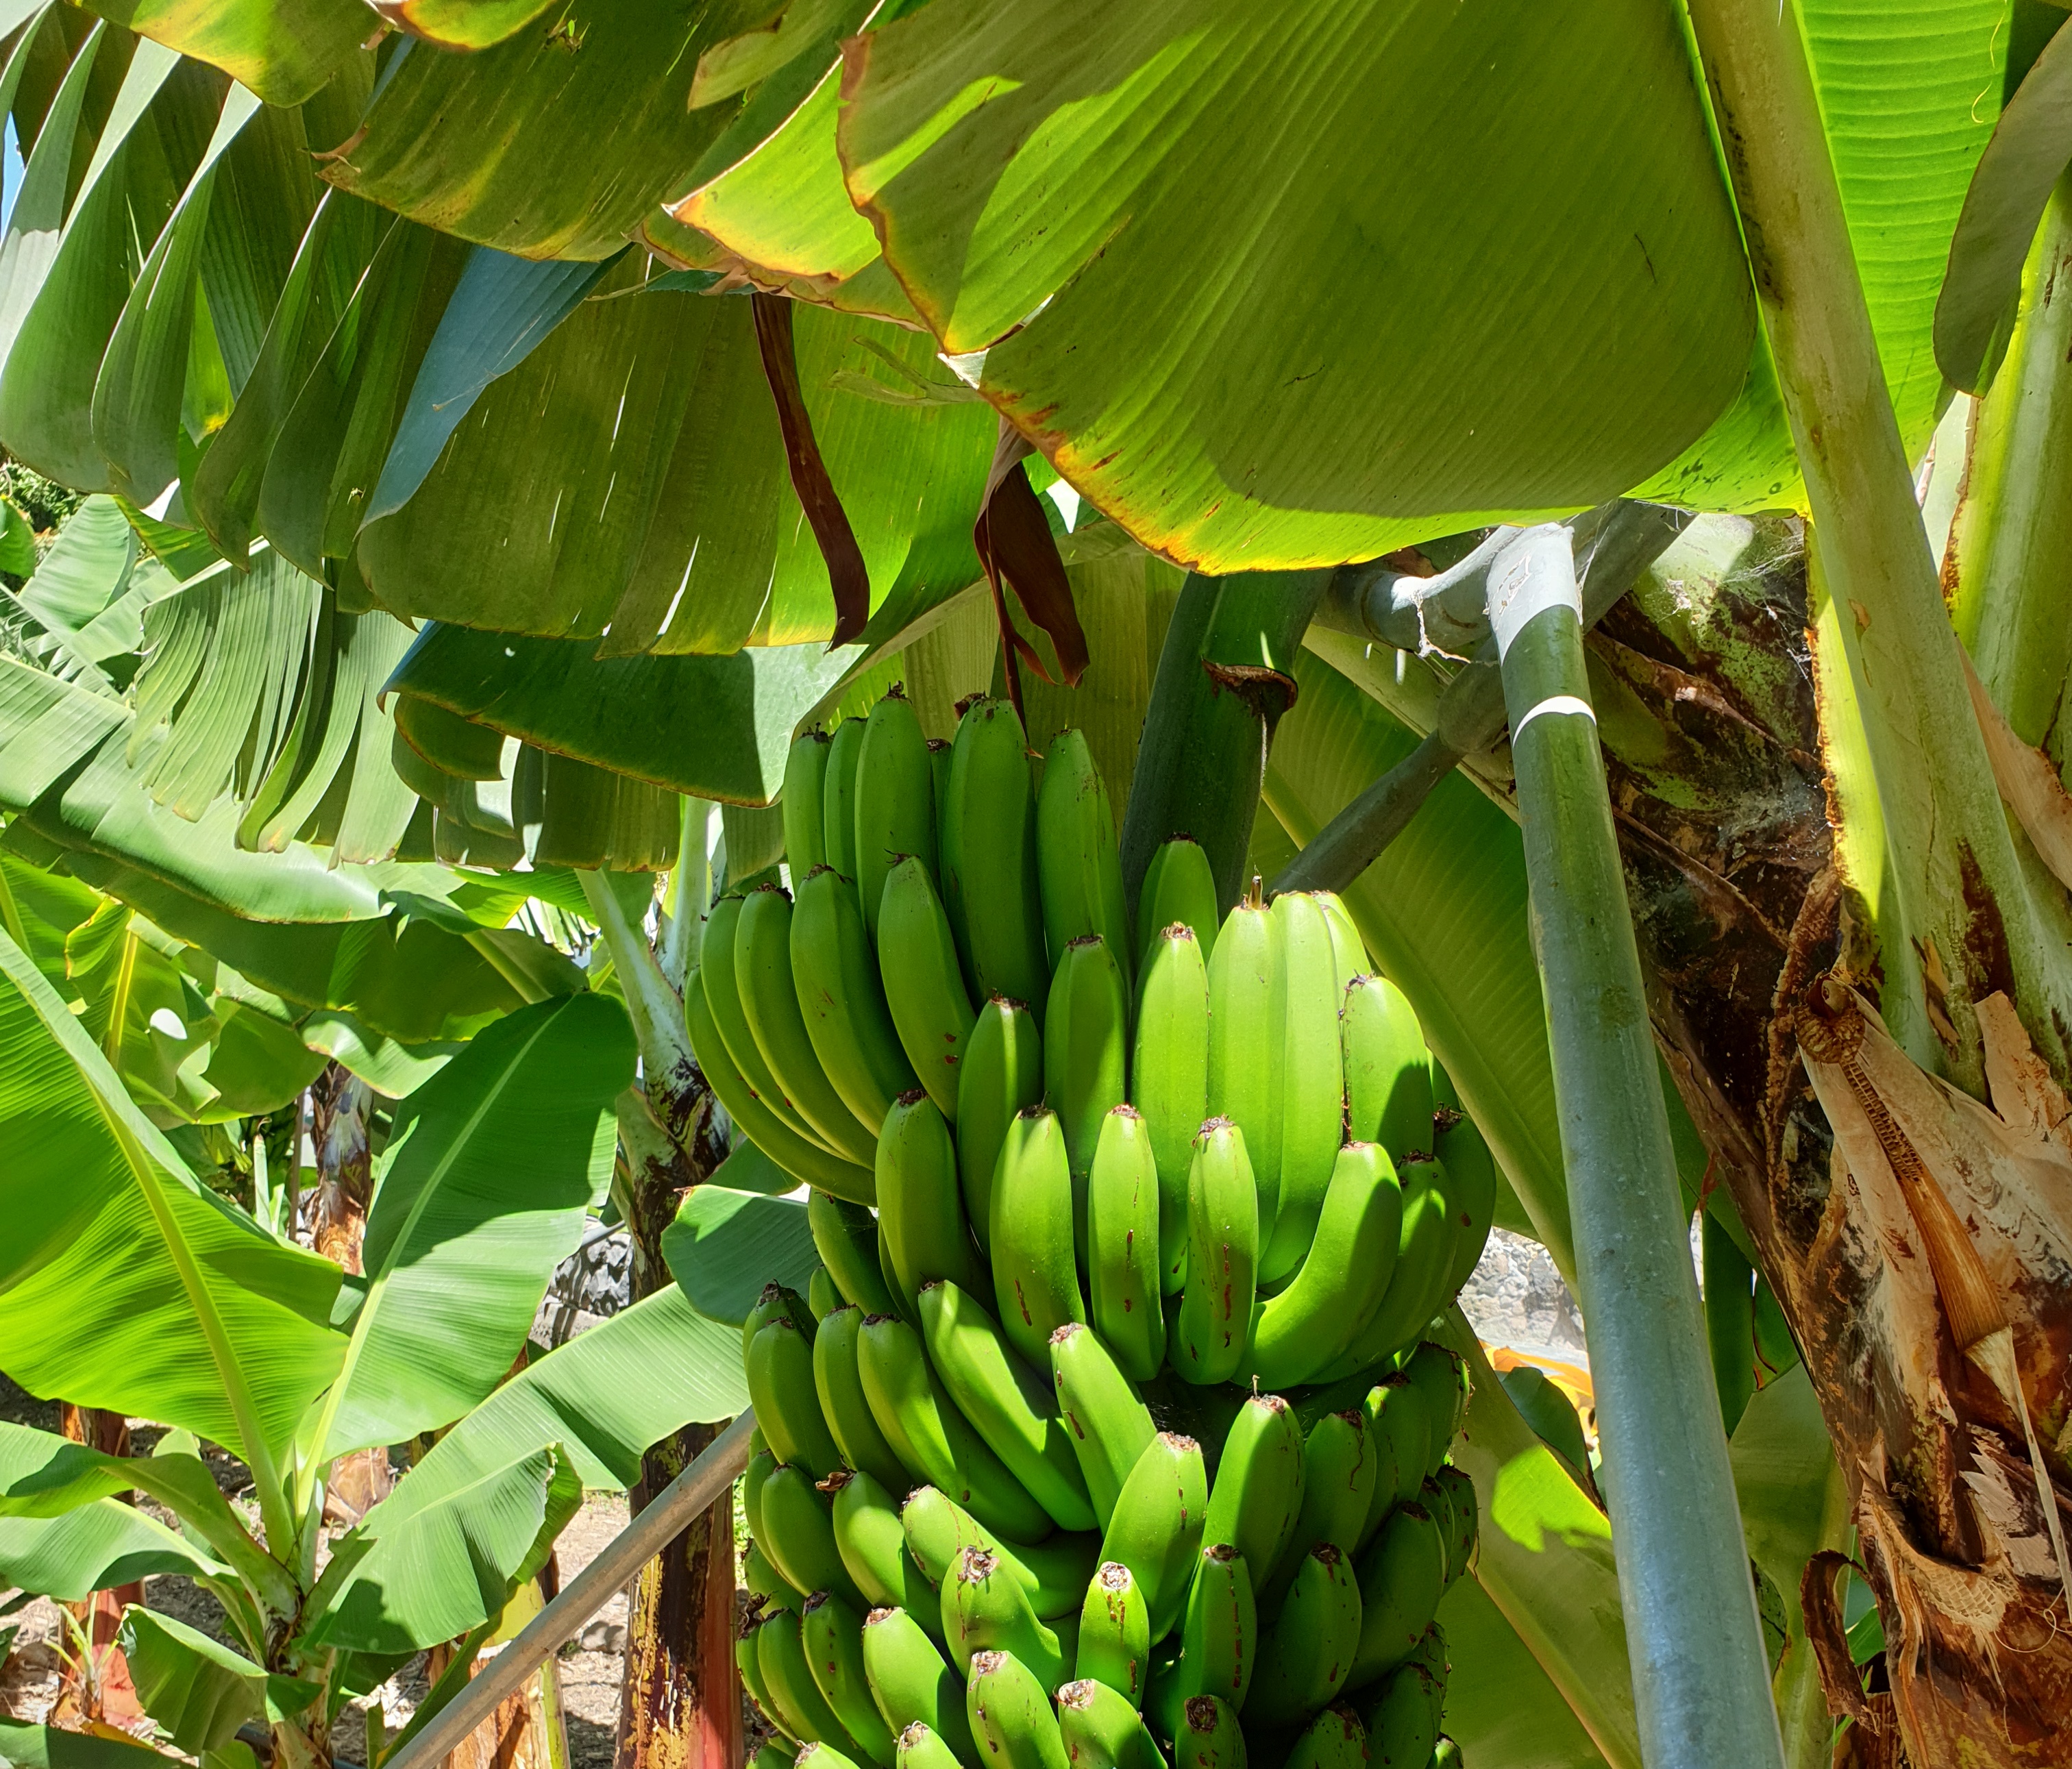
Label: Keep